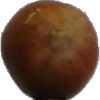
Label: nut_forest